Ernest de Chamaillard

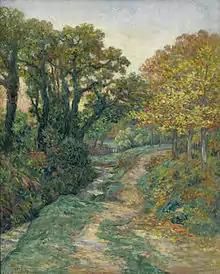
Ernest de Chamaillard: "Le chemin creux près du ruisseau"

Henri Ernest Ponthier de Chamaillard, usually known as Ernest de Chamaillard, (9 December 1862, Gourlizon – 1931, Eaubonne) was a French artist, one of a group of painters who gathered in the Breton village of Pont-Aven.